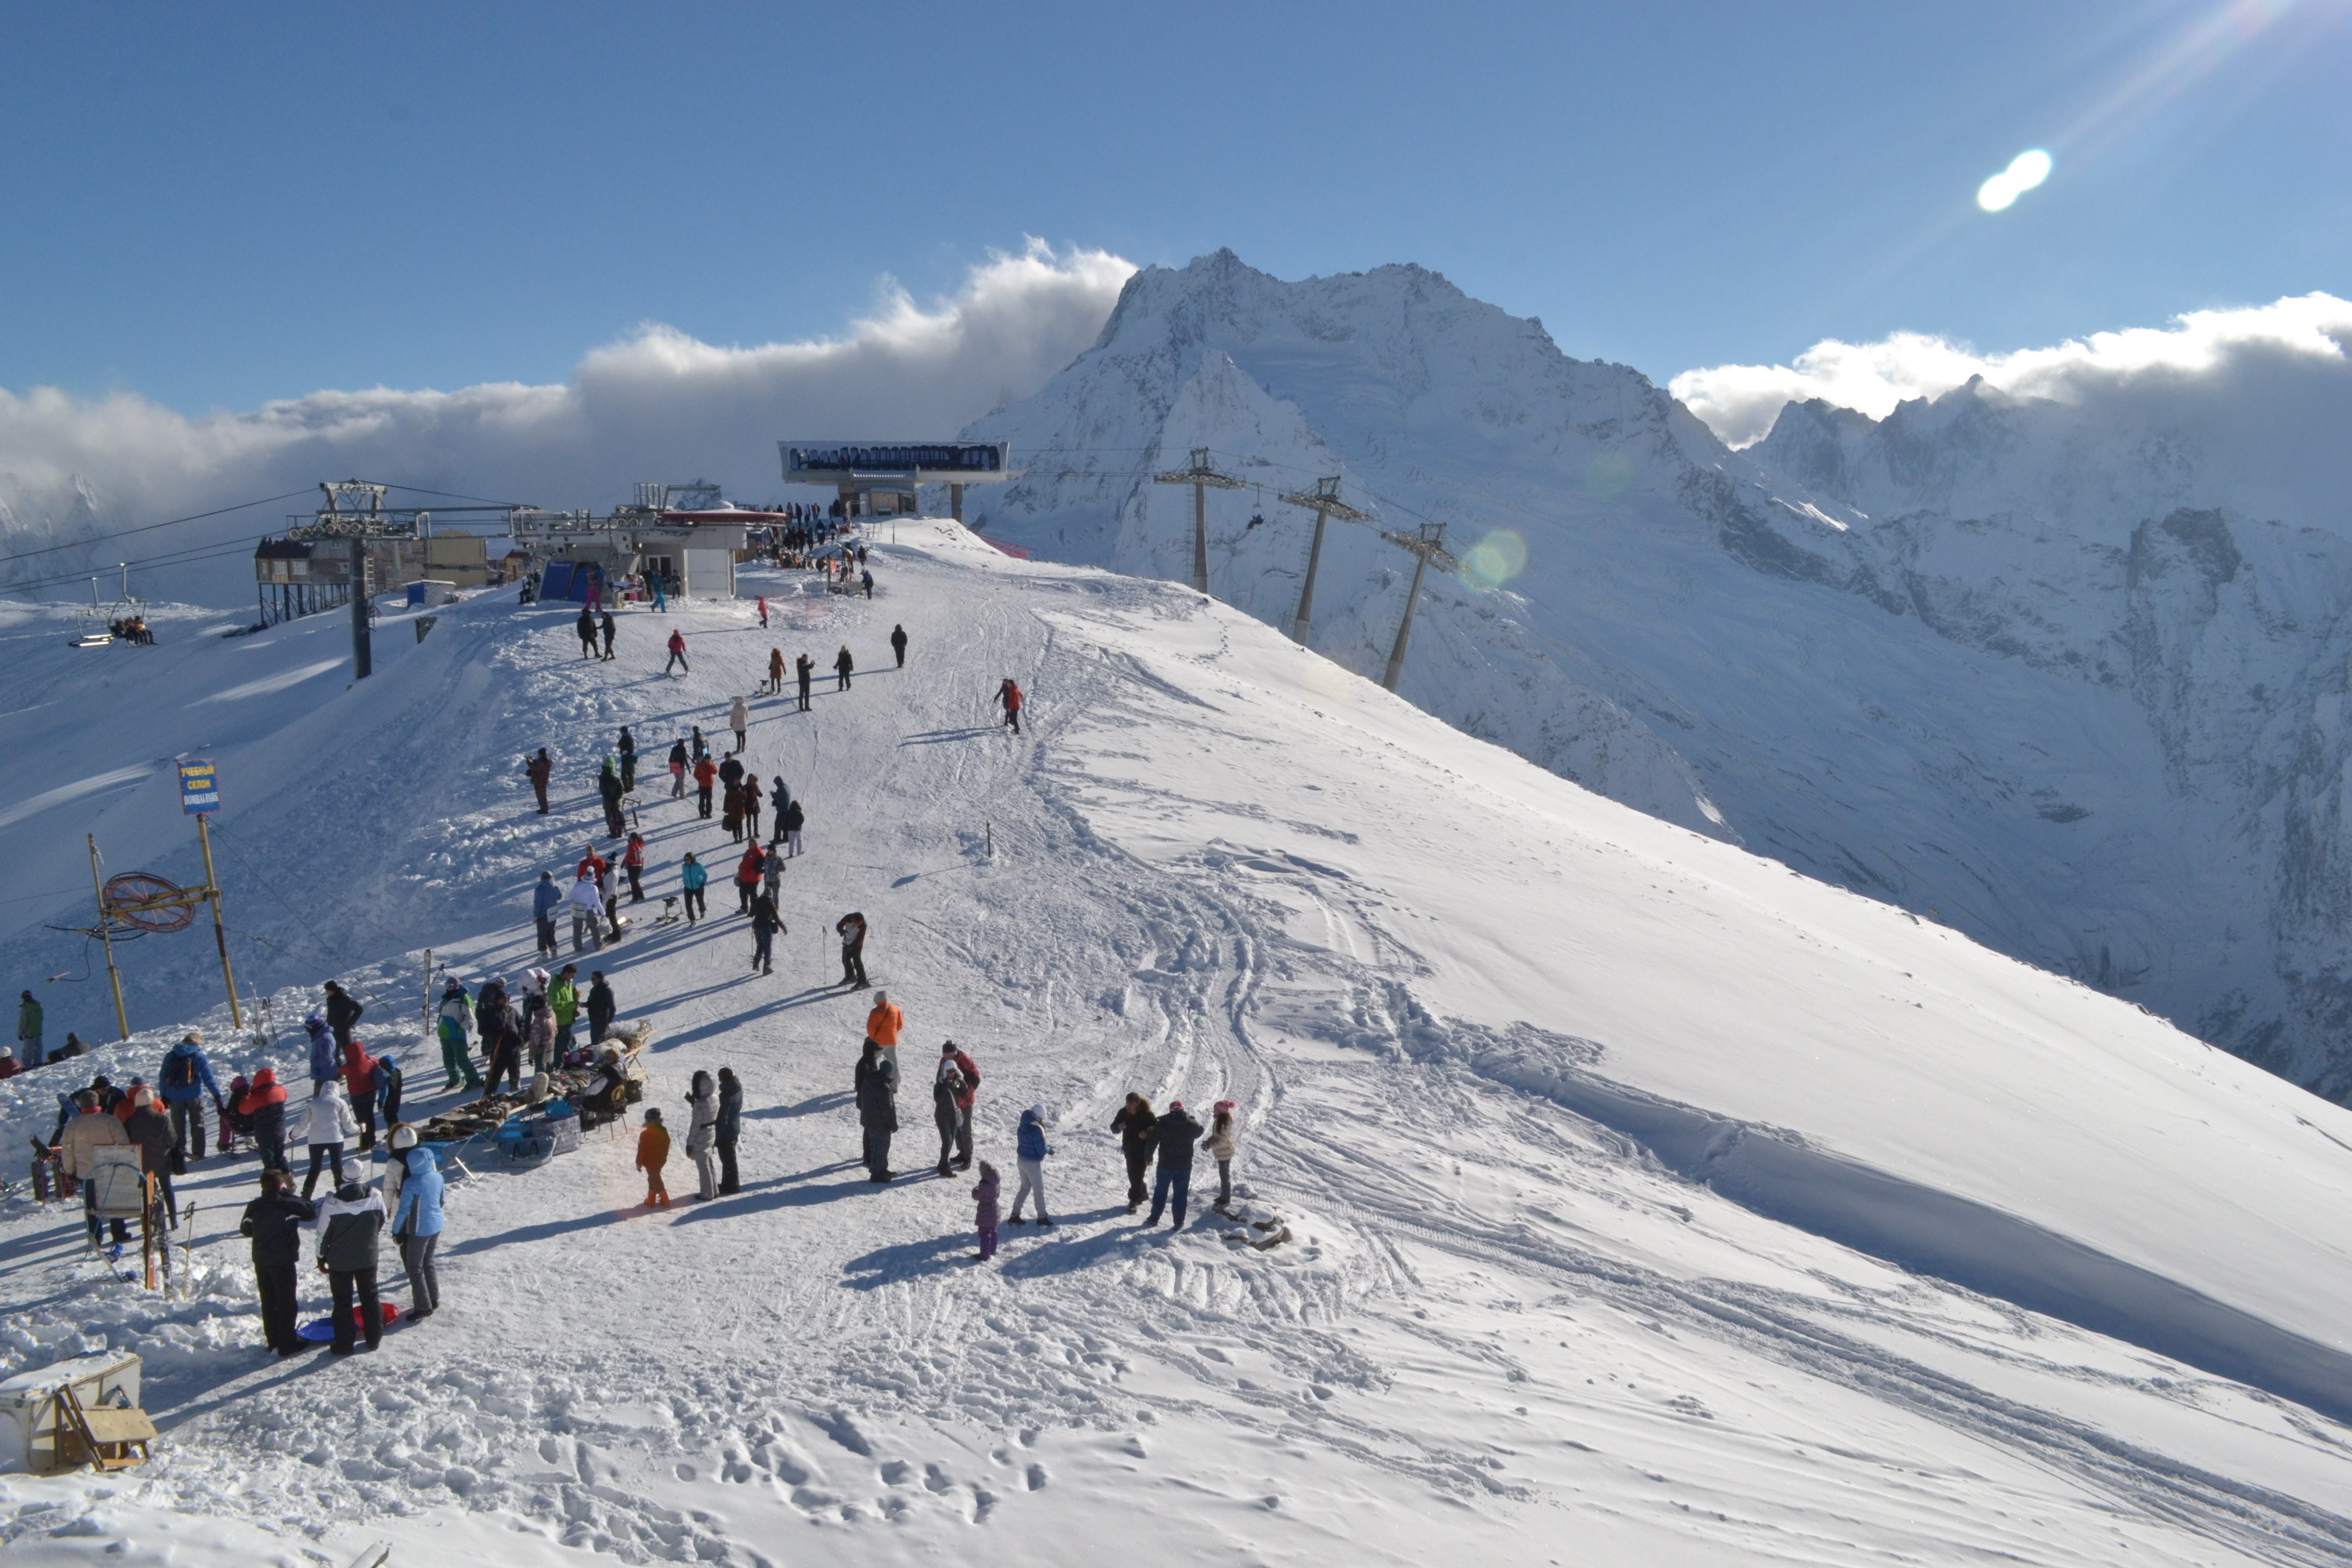
mountain, snow, winter, mountain range, weather, skiing, season, sports equipment, winter sport, resort, mountains, alps, downhill, ski, piste, ski touring, dombay, nordic skiing, ski mountaineering, ski equipment, alpine skiing, geological phenomenon